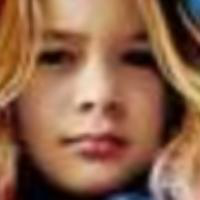
Age group: age 01-10